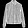
Label: Coat